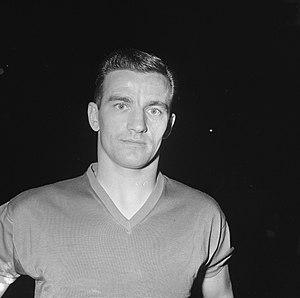
Joseph Vliers, dit Jef Vliers, est un footballeur et entraîneur belge né le 18 décembre 1932 à Tongres et mort le 19 janvier 1995 à Tongres.